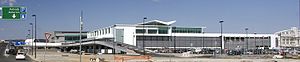
Canberra / Infrastruktur / Transport
Canberra International Airport terminal
Canberra er Australiens hovedstad med 410.301 indbyggere. Byen er den eneste større by i Australien, som ikke ligger ved kysten. Den er beliggende i den nordlige del af hovedstadsterritoriet Australian Capital Territory, 280 km sydvest for Sydney og 660 km nordøst for Melbourne.